Horticultural Hall (Boston, 1865)

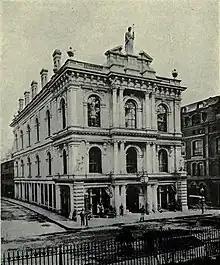
Horticultural Hall

Horticultural Hall (1865–1901) of Boston, Massachusetts, was the headquarters of the Massachusetts Horticultural Society in the later 19th century. It stood at no.100-102 Tremont Street, at the corner of Bromfield Street, opposite the Granary Burying Ground. Architects Gridley J.F. Bryant and Arthur Gilman designed the building. Sculptor Martin Milmore created horticulturally-themed statuary for the building's exterior: "three ancient Roman goddesses ... Ceres, goddess of agriculture; Flora, goddess of flowers; and Pomona, goddess of fruit trees." In the 1880s: "the ground floor [was] occupied by stores; the second story by the Library Room of the society and a hall for the weekly exhibitions; and the upper story by a large and elegant hall used ... at the annual and other important exhibitions. Both of these halls [were] often used for concerts and the better class of entertainments. The society's library, comprising over 4,000 volumes, [was] the most valuable collection of horticultural works in the United States. The halls [were] adorned with portraits and busts of the presidents, founders, and benefactors of the society."